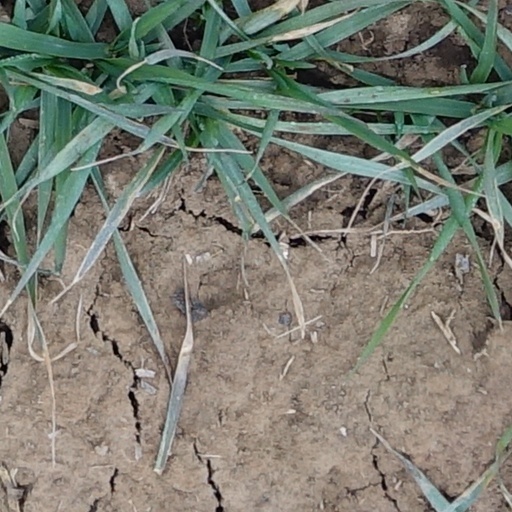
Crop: wheat